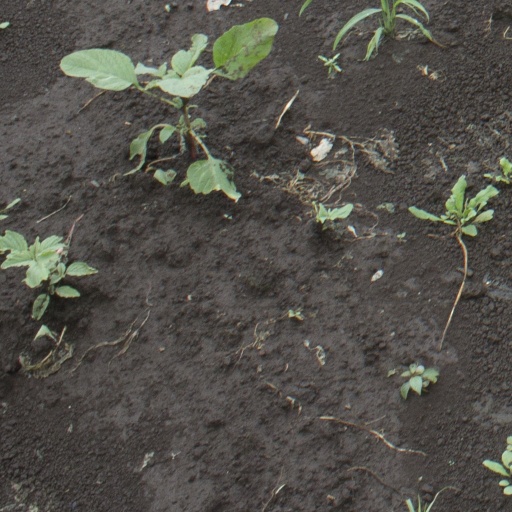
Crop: soybean